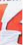
Number: 4